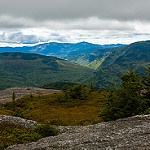
Label: mountain